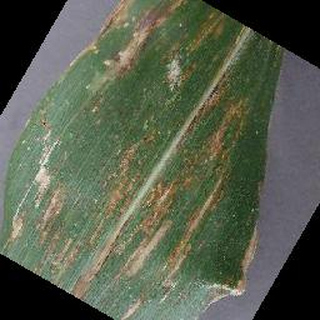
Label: corn_cercospora_leaf_spot